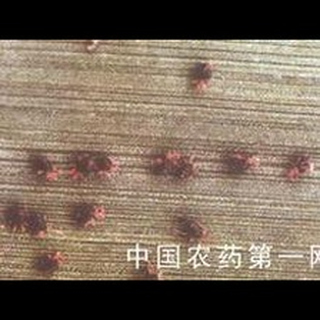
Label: wheat_mite